Thiasus

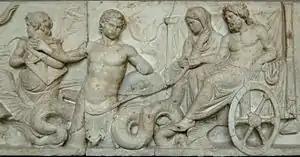
Sea "thiasos" depicting the wedding of Poseidon and Amphitrite, from the Altar of Domitius Ahenobarbus in the Field of Mars, bas-relief, Roman Republic, 2nd century BCE

A marine "thiasos" (or sea "thiasos") is a term for a group like the Dionysian thiasos, except with the chief god replaced by Poseidon or some other sea deity. Lattimore while insisting that the chief god must be Poseidon in a strict sense, includes examples where Poseidon is completely absent in the composition, which most frequently figure Tritons and Nereids as marine retinues.